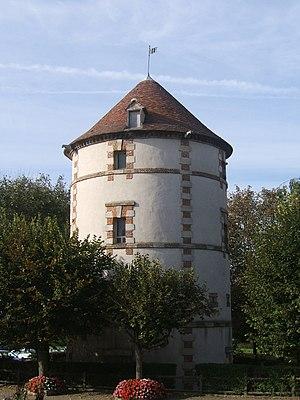
Cet article recense les monuments historiques de l'ouest de la Seine-et-Marne, en France.